Seldsienean

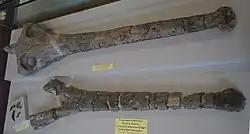
Alternative view of the holotype

Seldsienean (Old English for "seldom seen one") is an extinct genus of machimosaurid thalattosuchian from the Middle Jurassic of England and France. It is known from the Calcaire de Caen and the Cornbrash Formation.